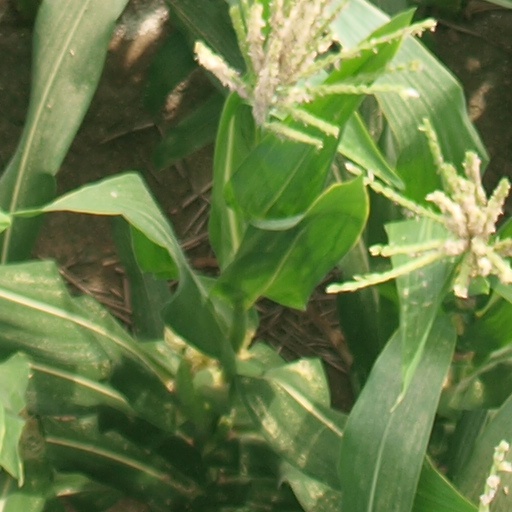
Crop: maize; corn